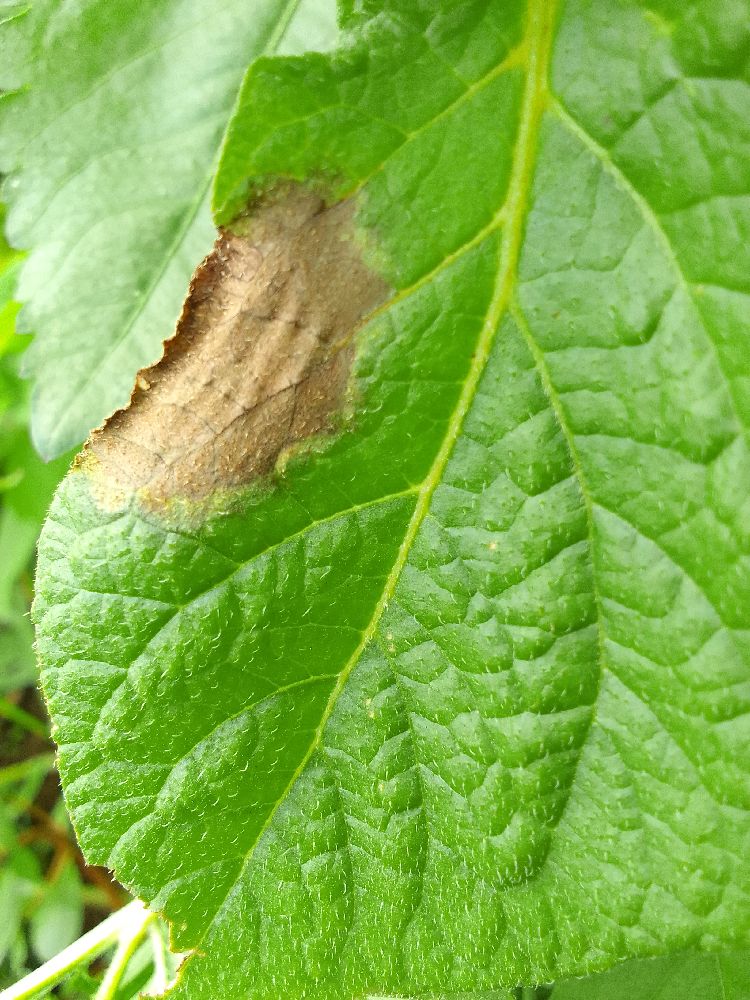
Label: Late blight